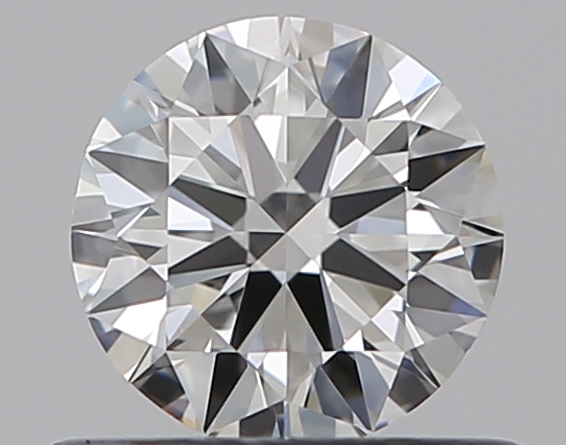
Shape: round
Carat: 0.5
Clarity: VVS2
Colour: H
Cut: EX
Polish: EX
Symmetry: VG
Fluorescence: F
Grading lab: GIA
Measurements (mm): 5.12 x 5.16 x 3.08